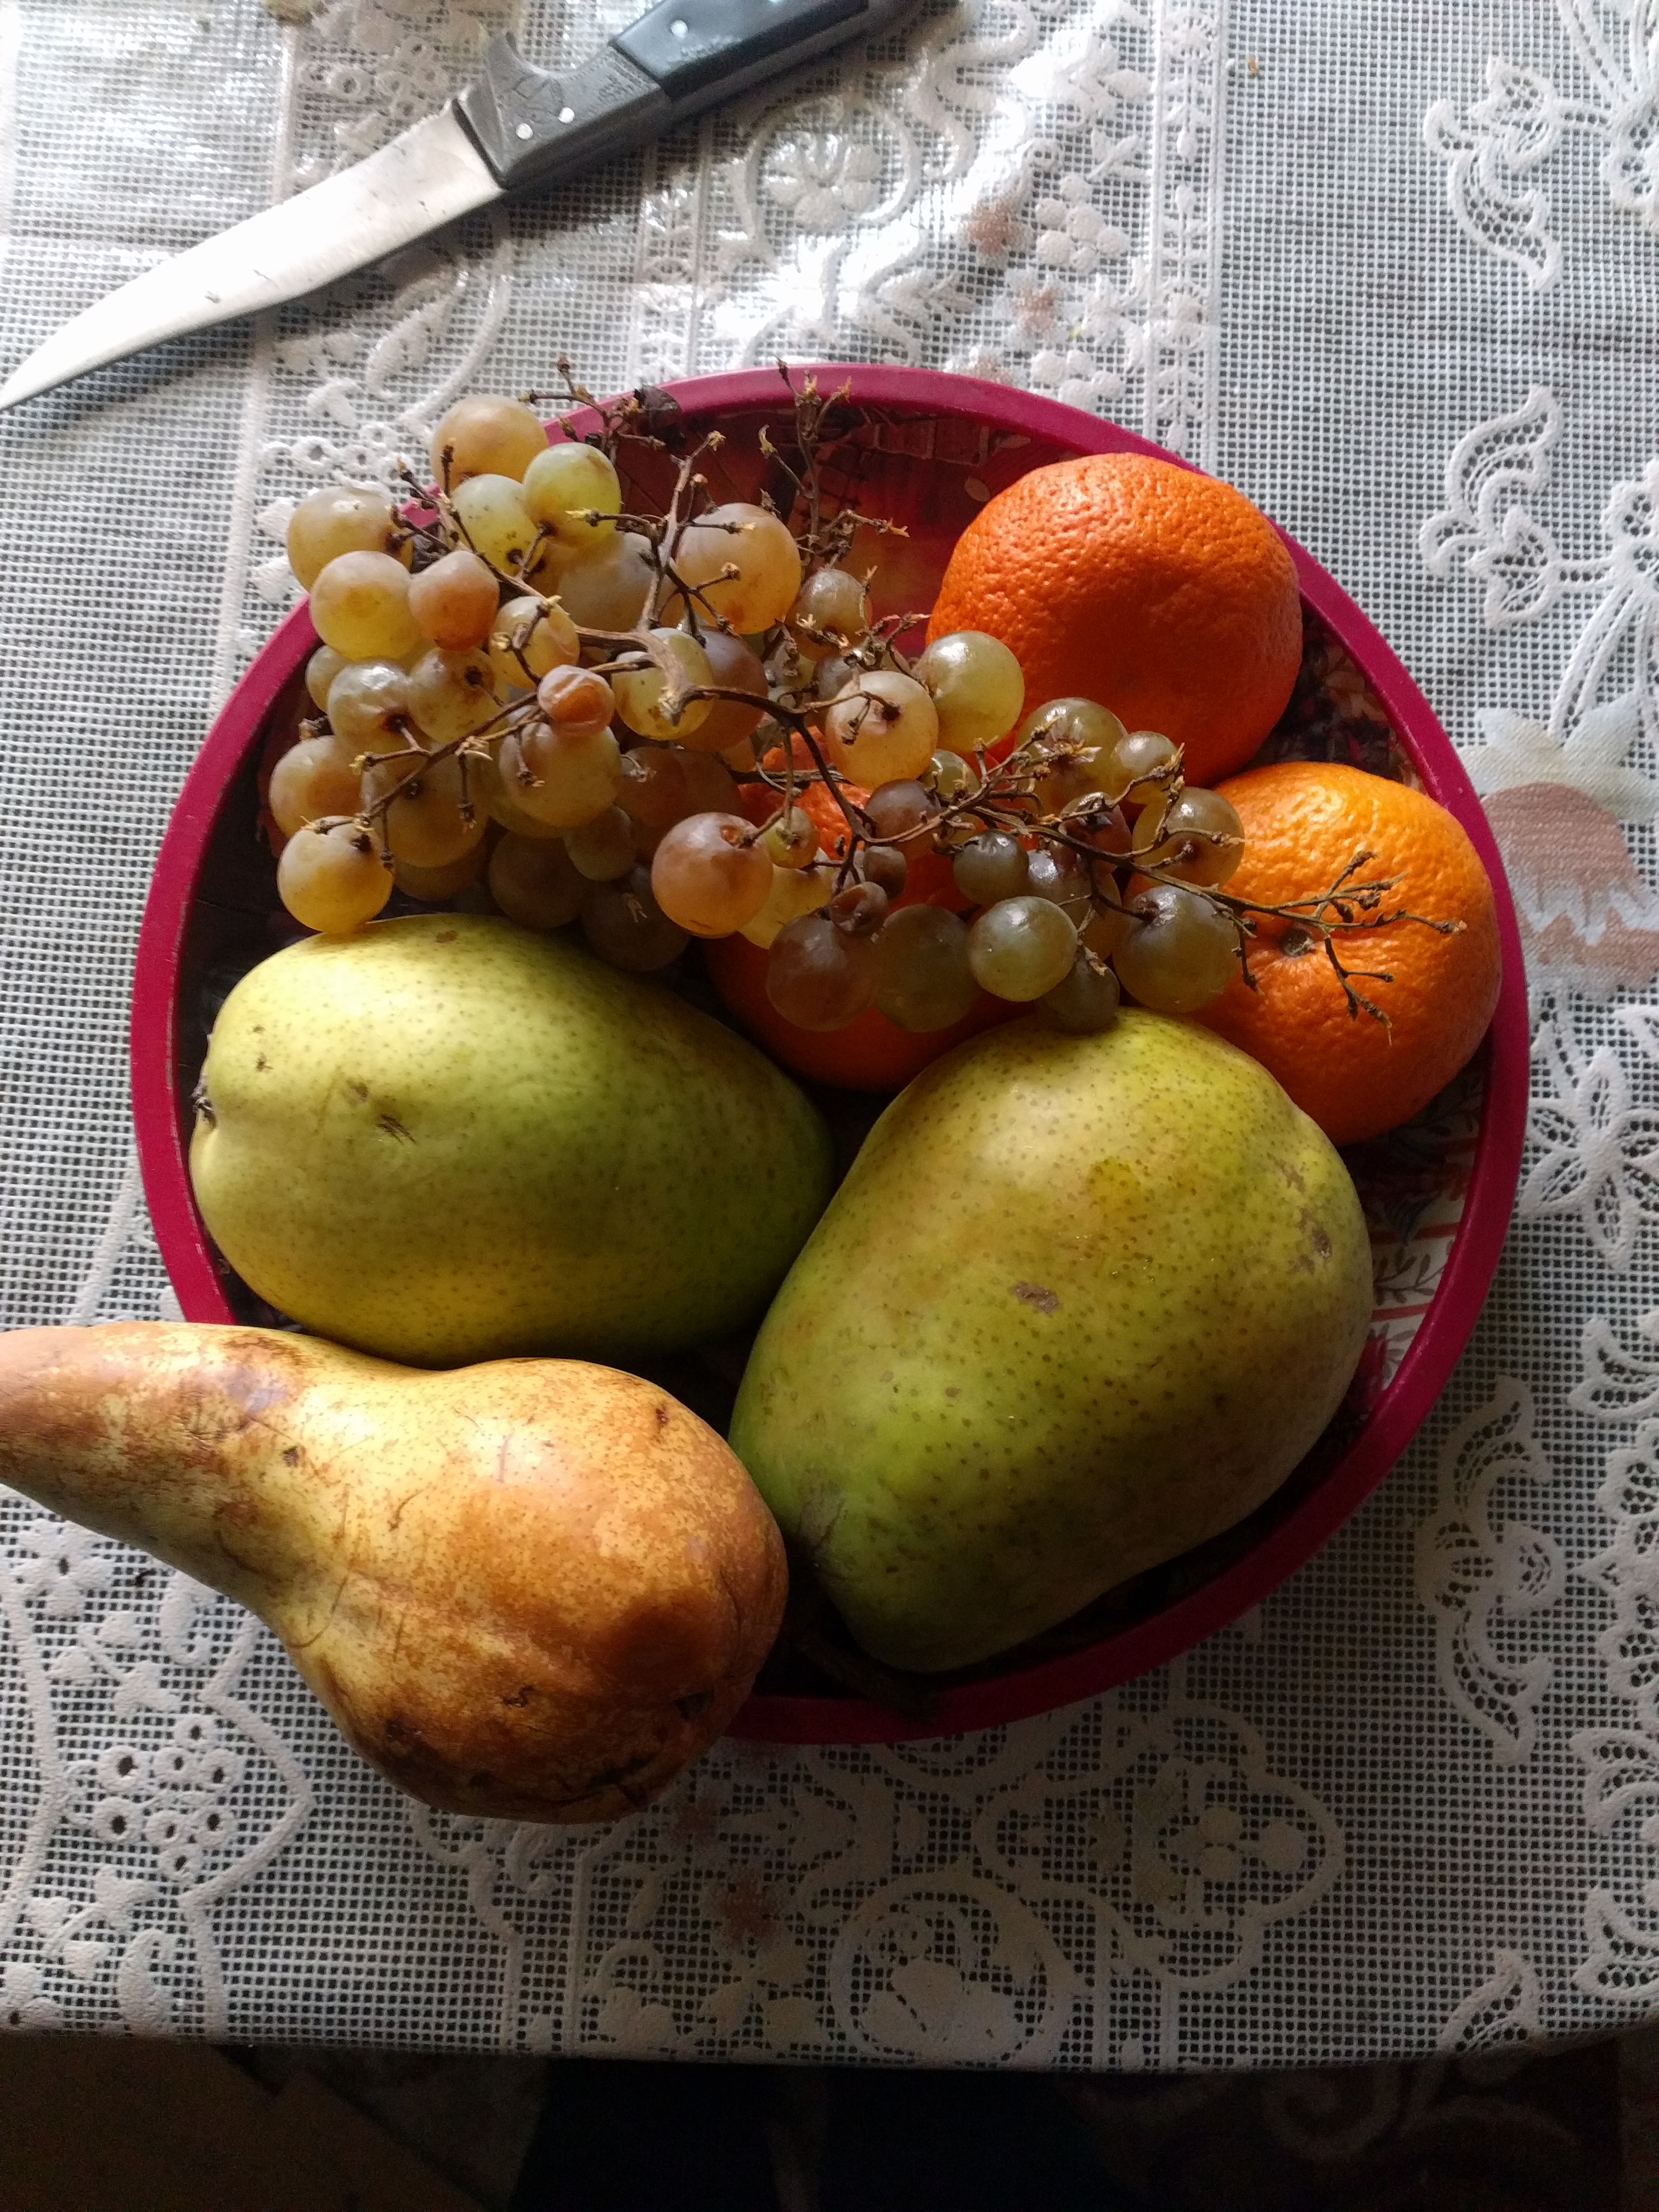
Label: generalcompost